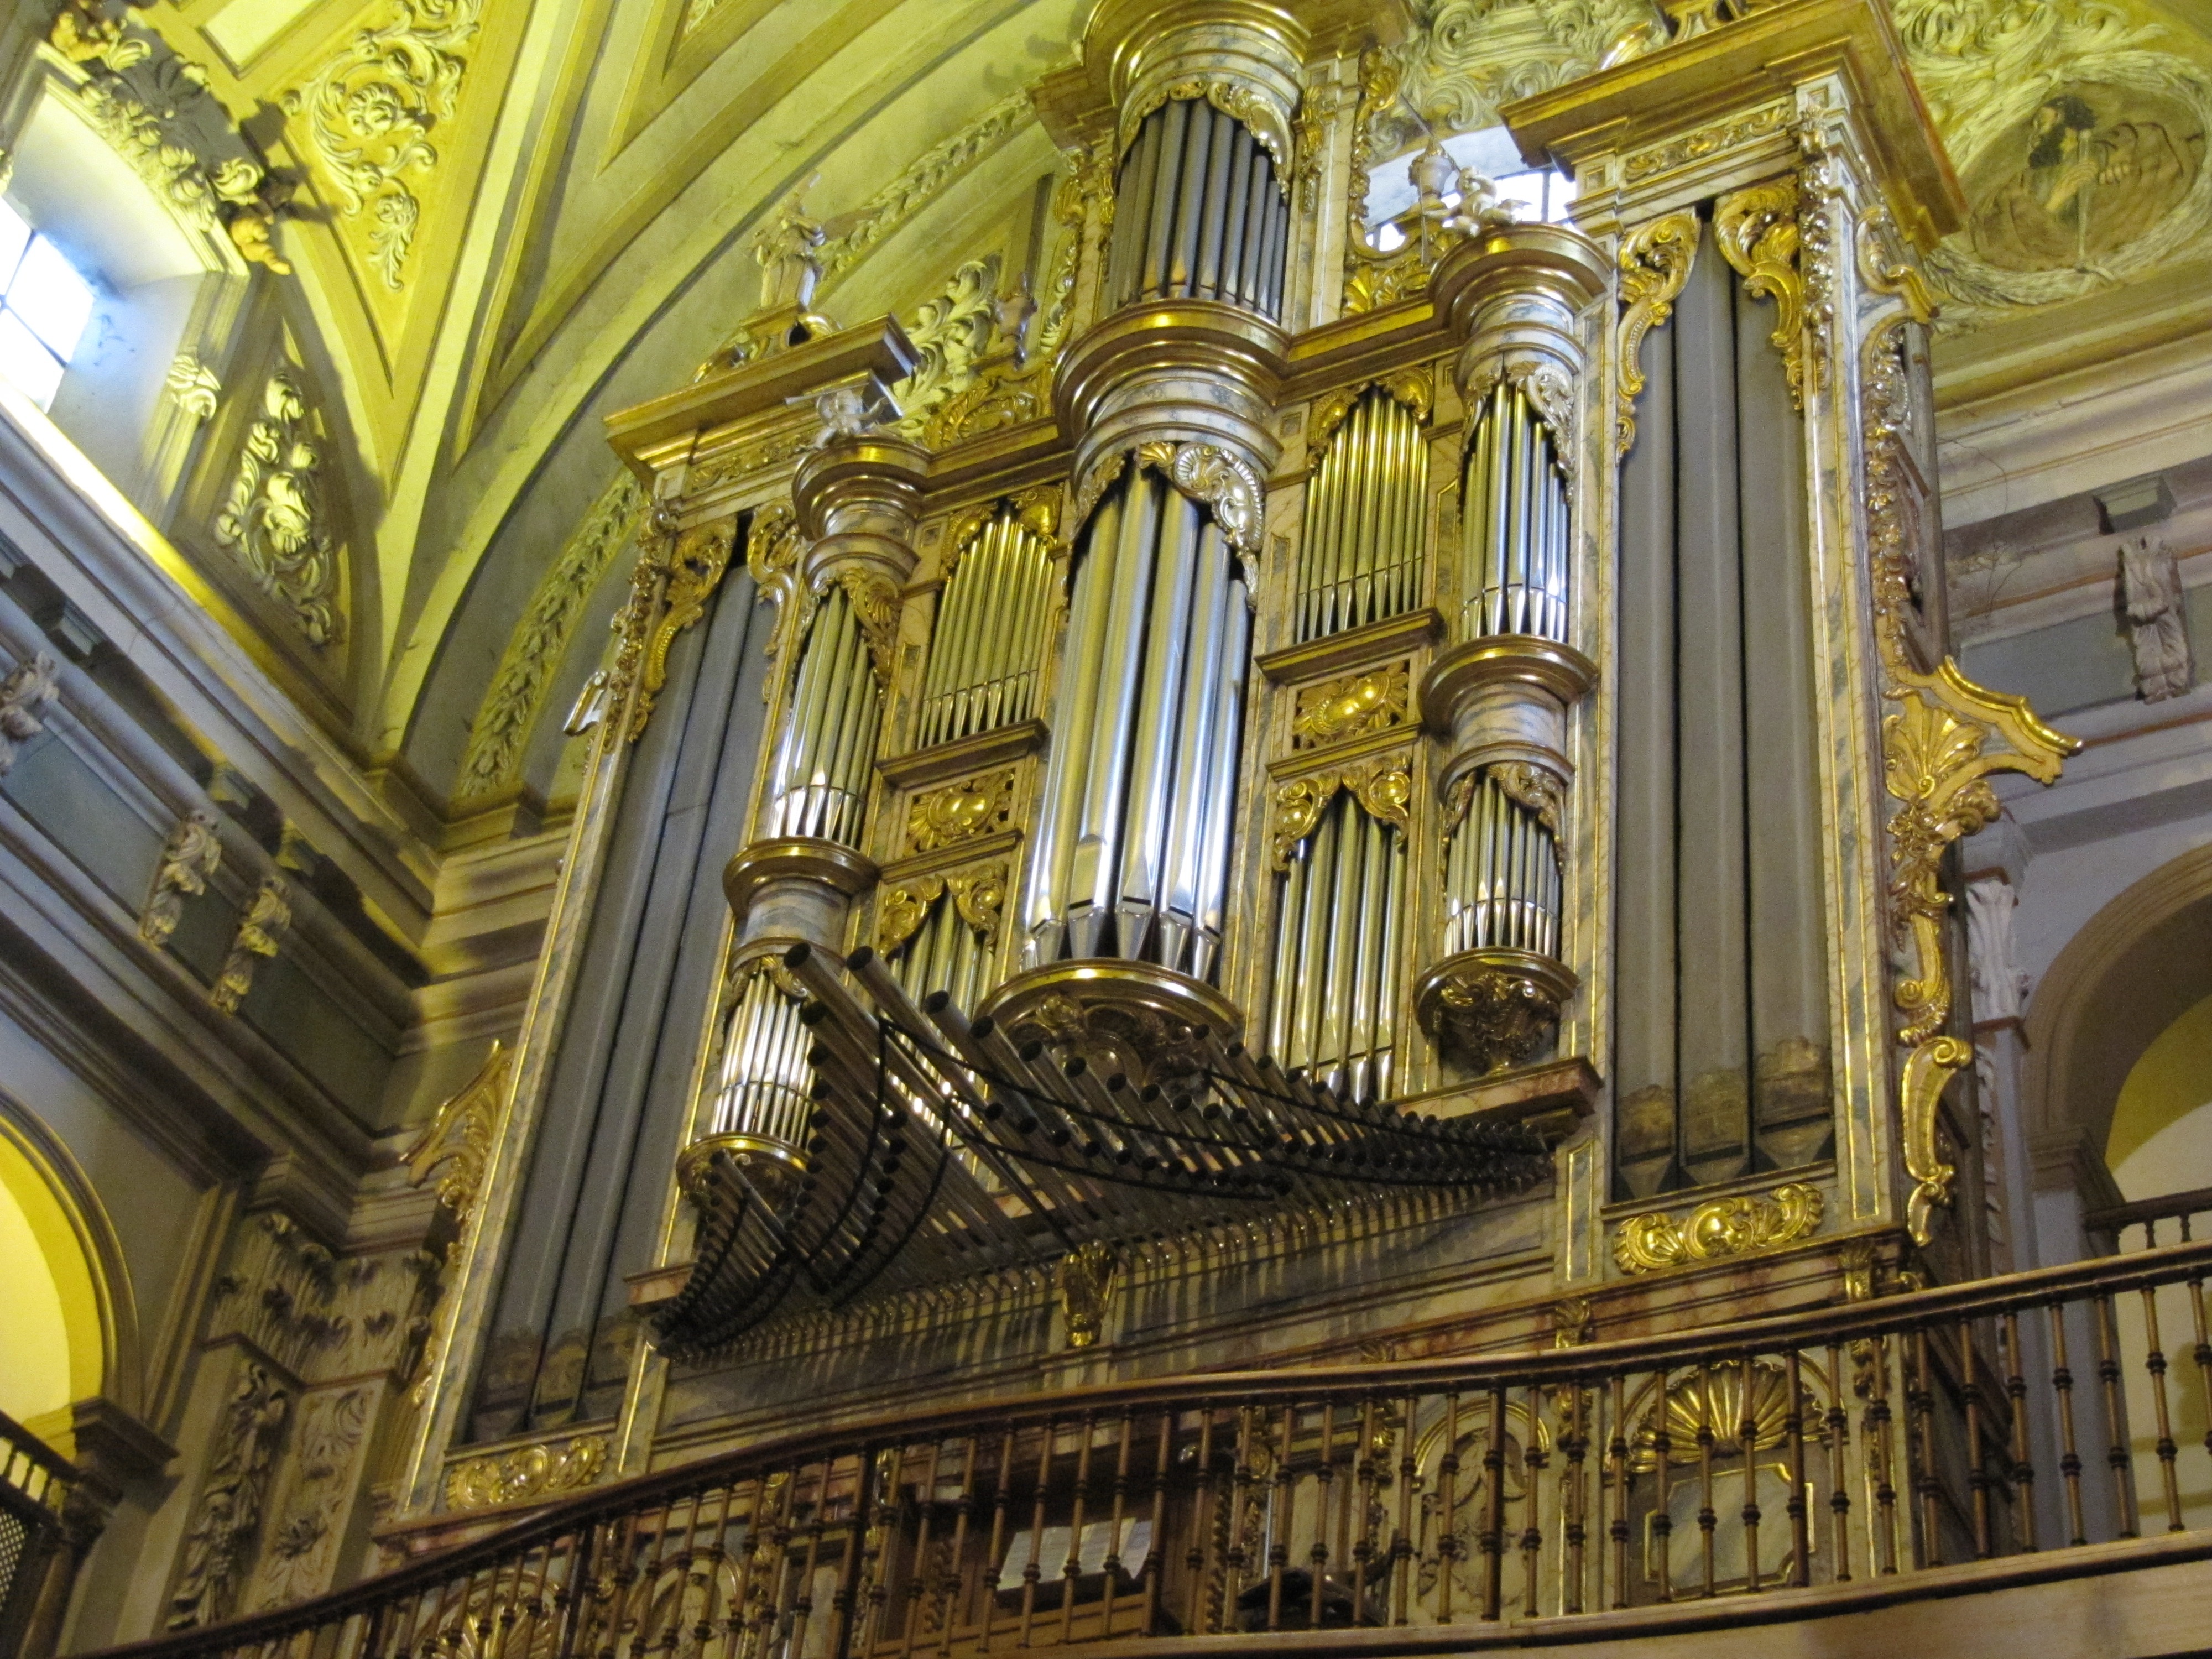
music, keyboard, technology, monument, facade, church, cathedral, place of worship, musical instrument, art, synagogue, organ, historical, basilica, wind instrument, altarpiece, pipe organ, organ pipe, electronic device